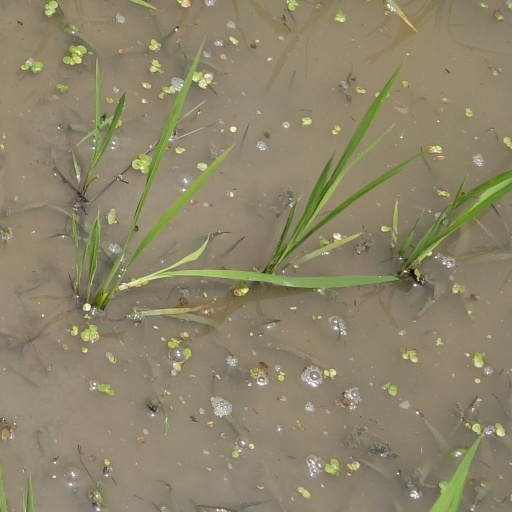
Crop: rice